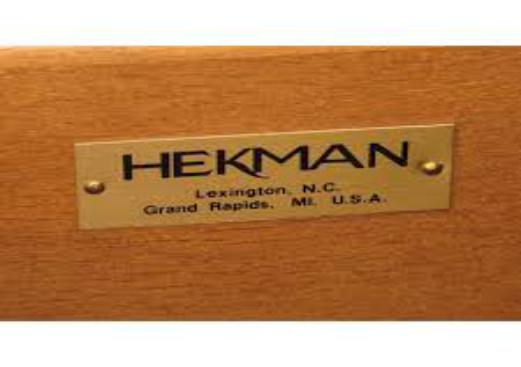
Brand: hekman
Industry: Necessities